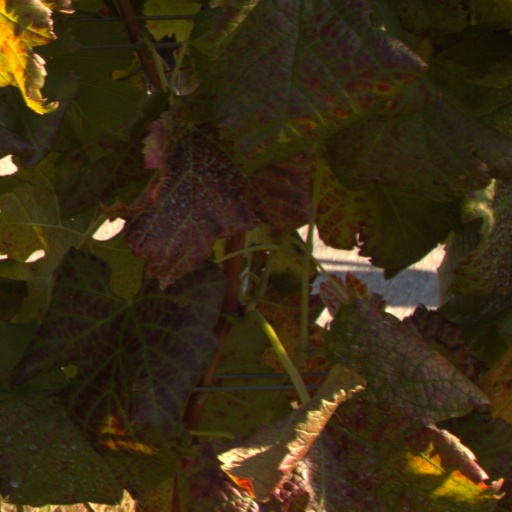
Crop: grape